Esketamine

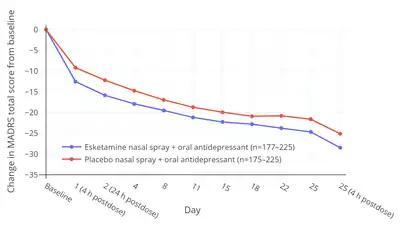
Short-term antidepressant efficacy (as measured by change in MADRS total score from baseline over 4 weeks) with esketamine nasal spray (84 mg twice weekly) added to an existing oral antidepressant (n = 177–225) versus placebo nasal spray added to an existing oral antidepressant (n = 175–225) in people with major depressive disorder and suicidality in one of the two positive efficacy trials. Findings were similar in the other positive short-term efficacy trial.

Esketamine was approved for the treatment of major depressive disorder with co-occurring suicidal ideation or behavior based on two short-term (4-week) phase 3 trials (ASPIRE-1 and -2) of esketamine nasal spray added to a conventional antidepressant. The primary efficacy measure was reduction in MADRS total score after 24 hours following the first dose of esketamine. In both trials, MADRS scores were significantly reduced with esketamine relative to placebo at 24 hours. The mean MADRS scores at baseline were 39.4 to 41.3 in all groups, and the MADRS reductions at 24 hours were –15.9 and –16.0 with esketamine and –12.0 and –12.2 with placebo, resulting in mean differences between esketamine and placebo of –3.8 and –3.9. The secondary efficacy measure in the trials was change in Clinical Global Impression of Suicidal Severity - Revised (CGI-SS-r) 24 hours after the first dose of esketamine. The CGI-SS-r is a single-item scale with scores ranging from 0 to 6. Esketamine was not significantly effective in reducing suicidality relative to placebo on this measure either at 24 hours or after 25 days. At 24 hours, CGI-SS-r scores were changed by –1.5 with esketamine and –1.3 with placebo, giving a non-significant mean difference between esketamine and placebo of –0.20. Hence, while efficacious in reducing depressive symptoms in people with depression and suicidality, antisuicidal effects of esketamine in such individuals have not been demonstrated.